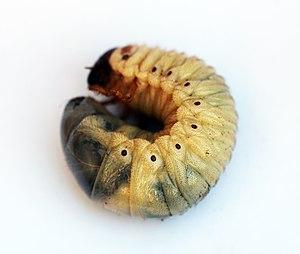
Trouver dans l'Hérault
Les Melolonthinae, connus ordinairement sous le nom de hannetons, cucards en Suisse romande ou barbeau au Québec, sont une sous-famille d'insectes coléoptères nocturnes, de la famille des Scarabaeidae. Le nom commun hanneton est donné en français à plusieurs espèces et genres de la sous-famille Melolonthinae.